Mobile Suit Gundam: MS Sensen 0079

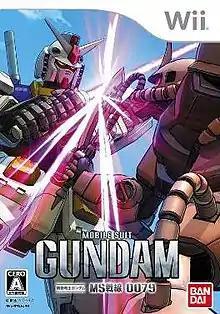

Mobile Suit Gundam: MS Sensen 0079 is a Wii title, published and developed by Namco Bandai, based on Sunrise's "Mobile Suit Gundam" franchise.